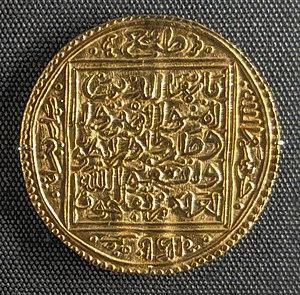
Abû `Abd Allâh “al-Ghanî bi-llâh” Mohammed ben Yûsuf est le huitième émir nasride de Grenade. Il est surnommé Al-Ghanî. Les auteurs espagnols anciens l'appellent parfois Mahomet Guadix, de la prédilection qu'ils lui prêtent pour la ville de Cadix.